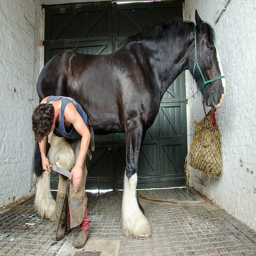
a person near a horse in a small space
a man shoeing a clydesdale horse with black and white legs
A man standing next to  horse in a room.
The large horse is getting his hooves shaped.
A man standing next to a large brown horse.